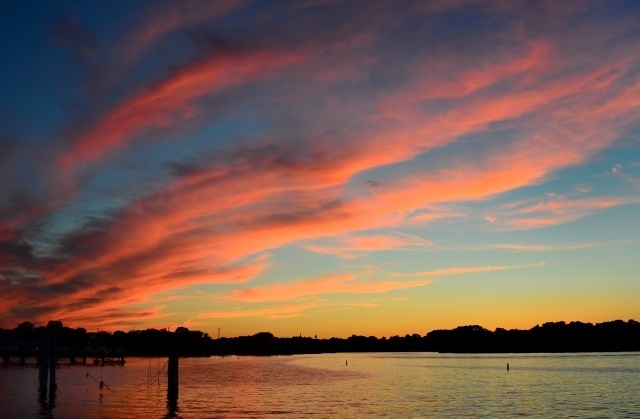
Label: not_food